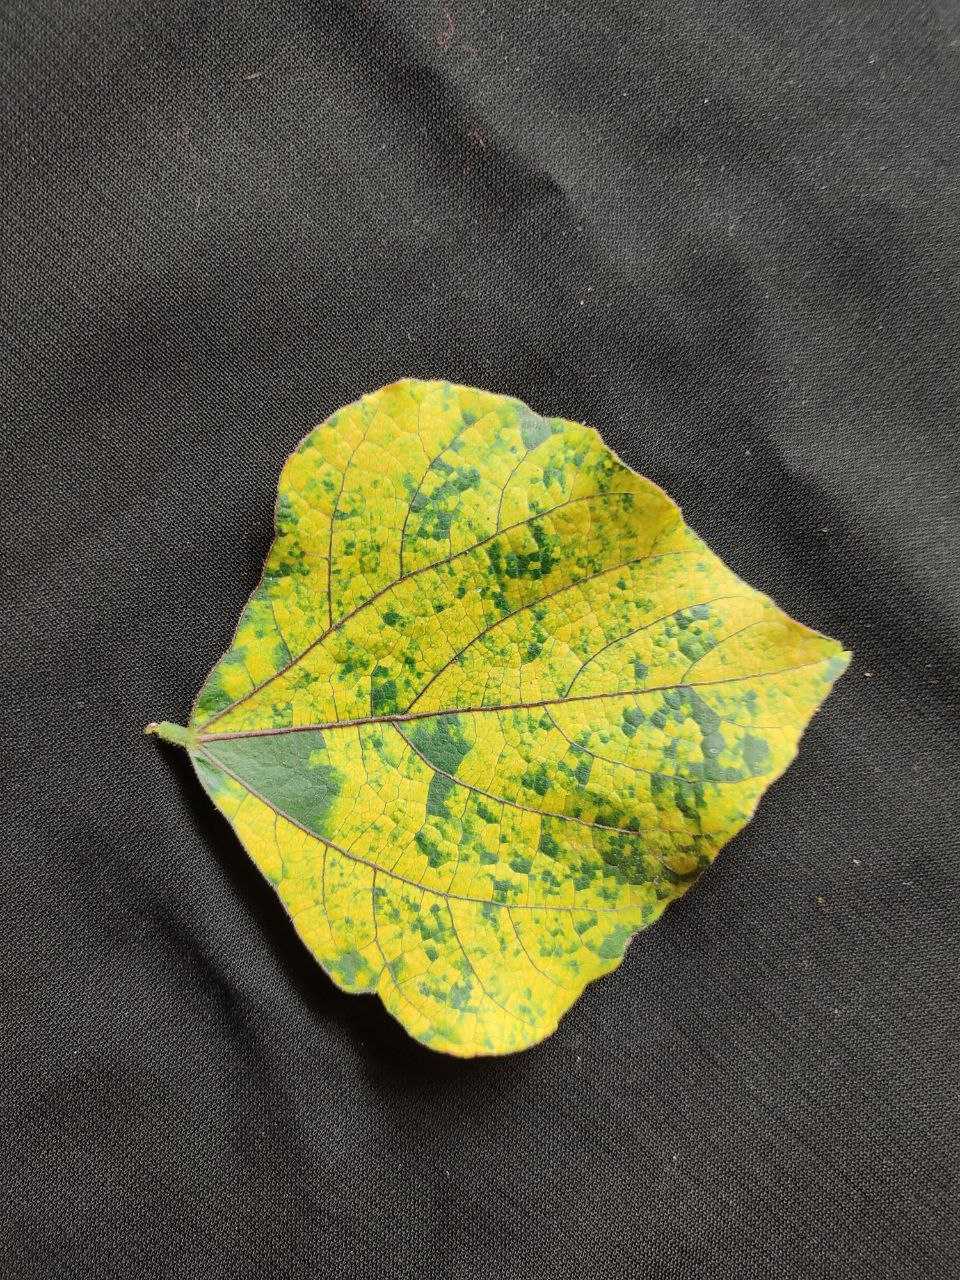
Crop: bean
Leaf condition: Mosaic Virus